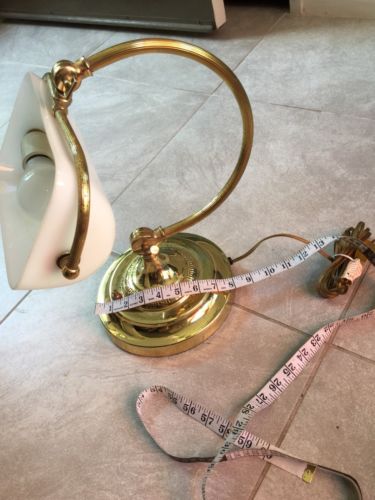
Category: lamp